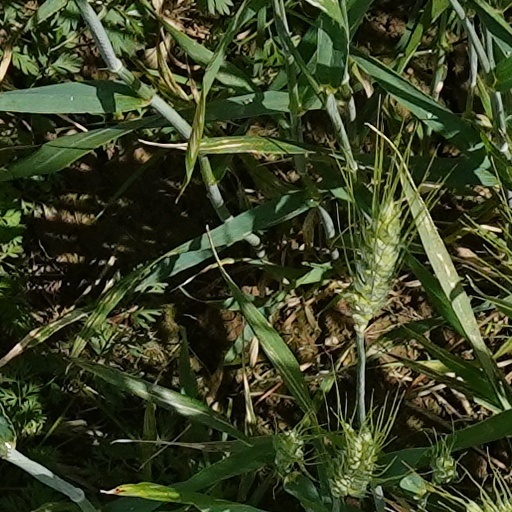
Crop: wheat